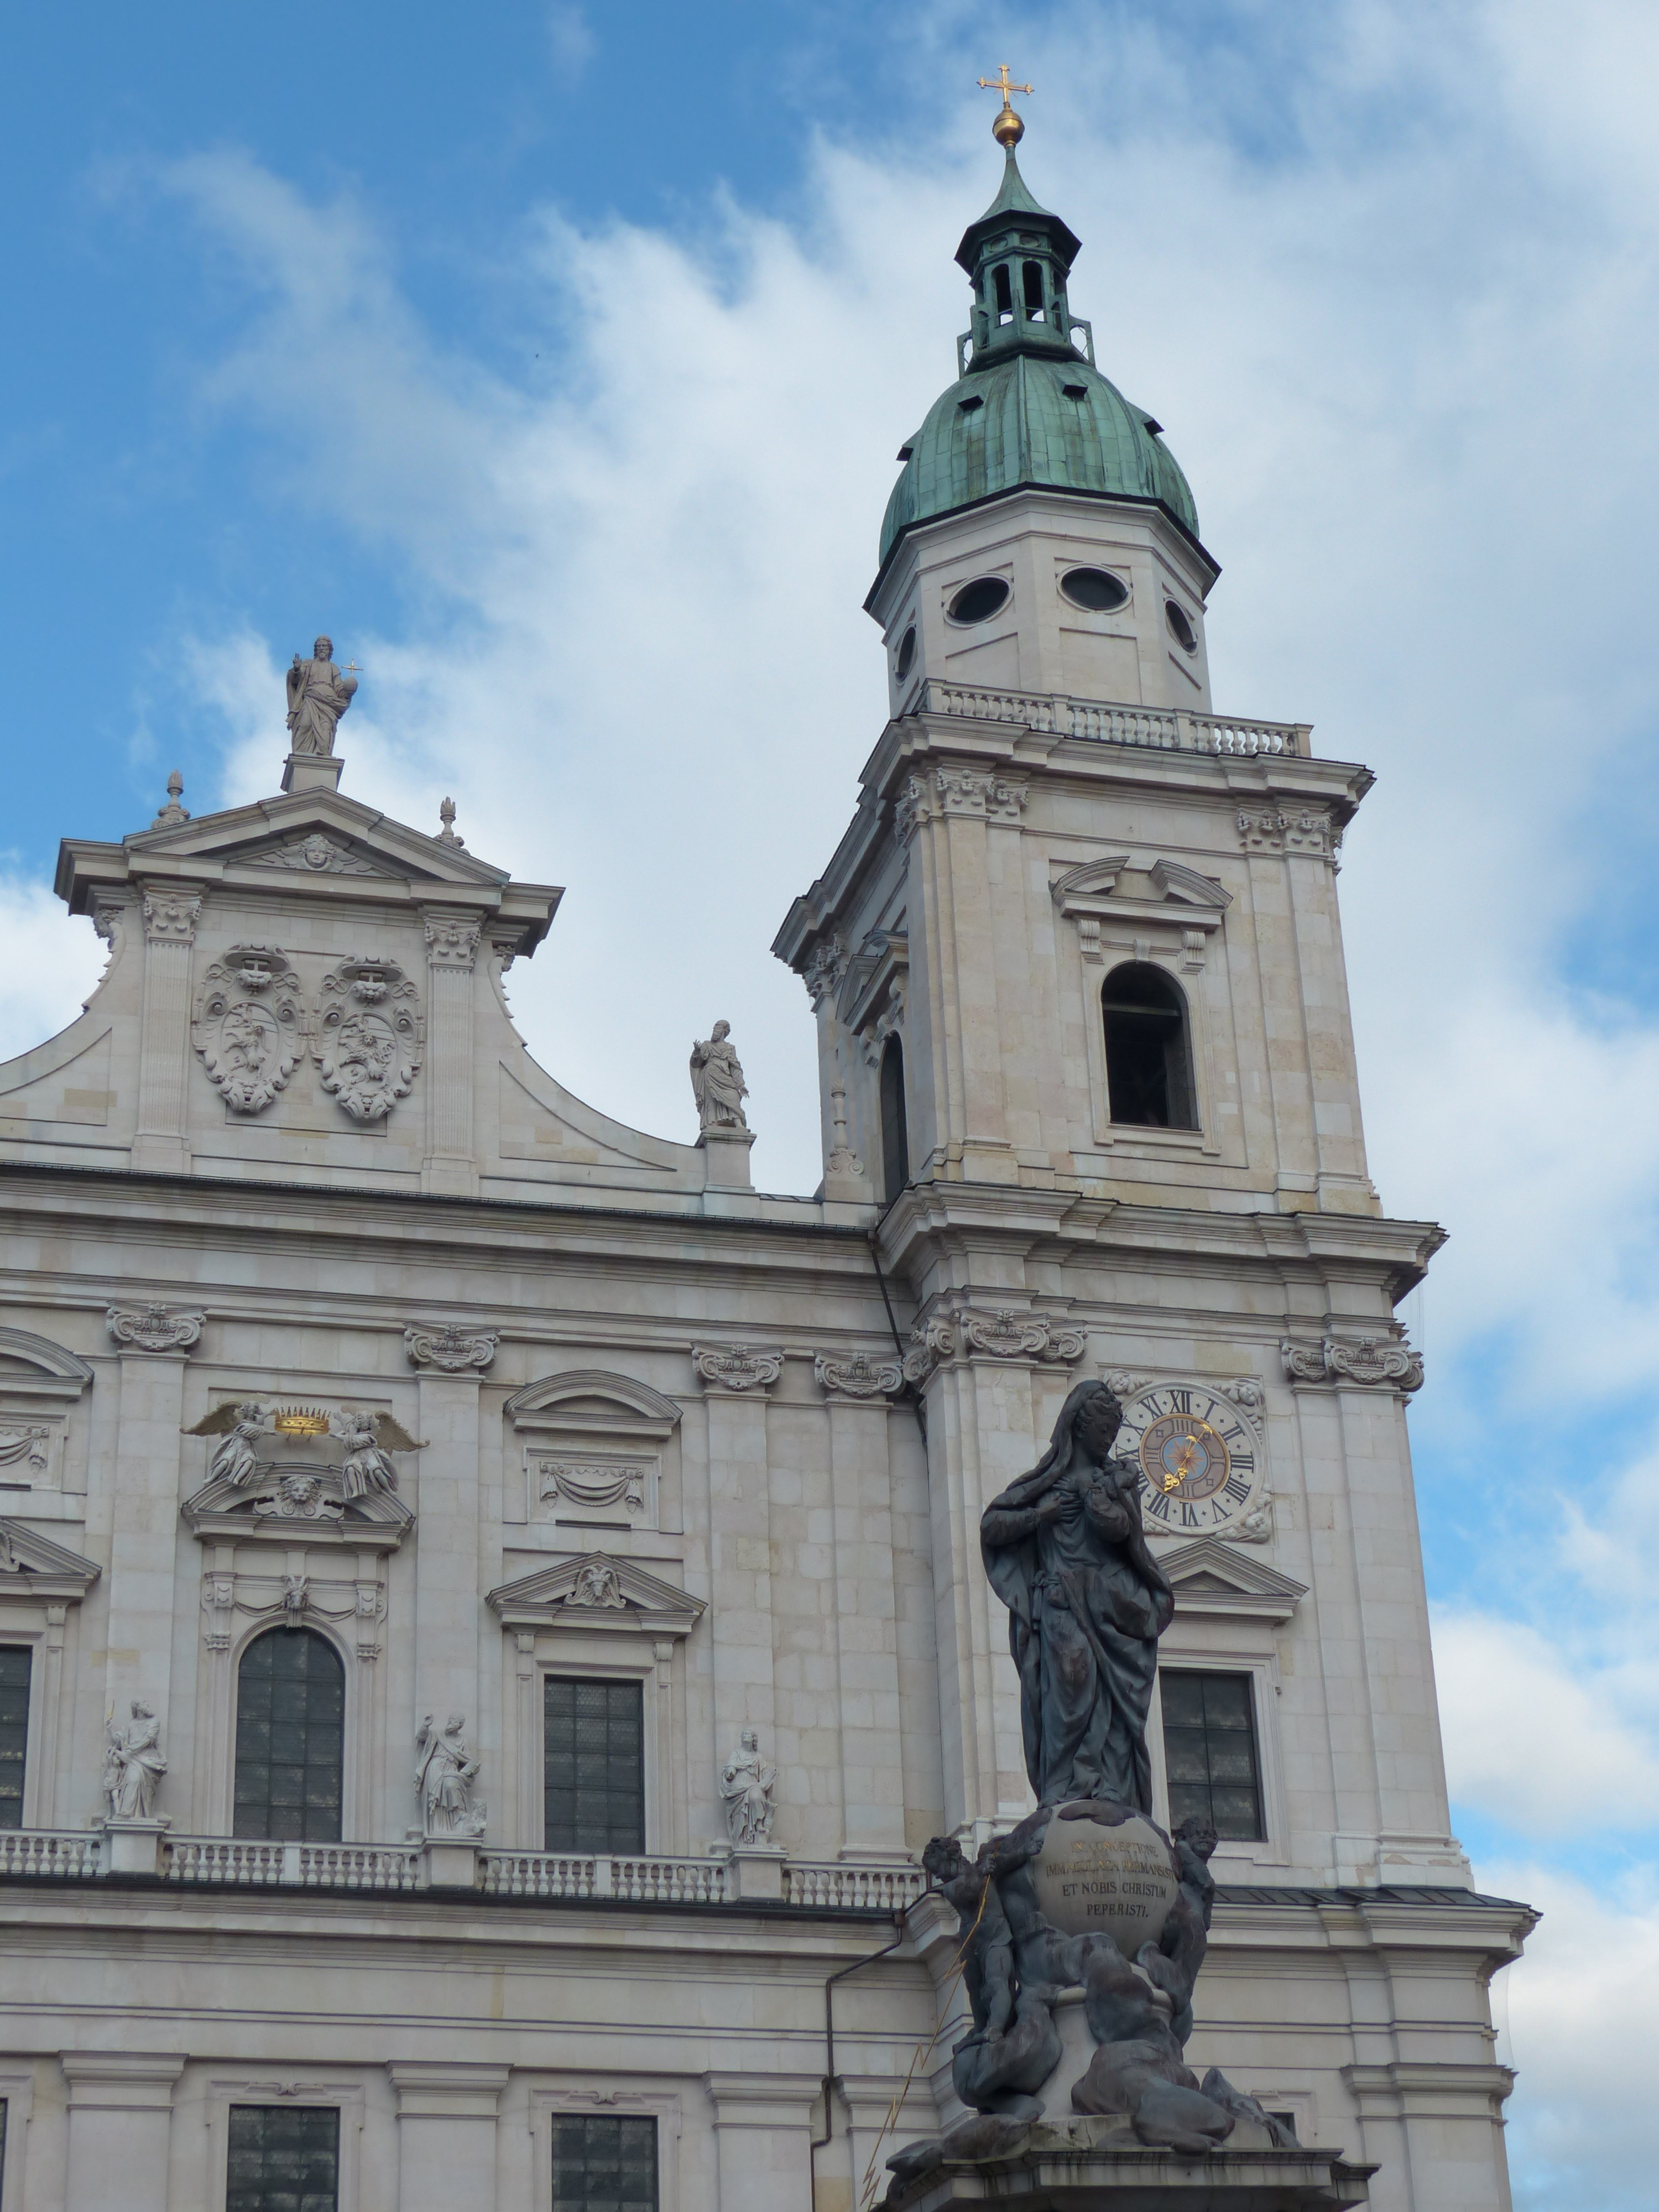
monument, statue, pillar, tower, landmark, italy, facade, church, cathedral, place of worship, globe, bell tower, austria, figure, towers, steeple, towering, marble, limestone, nave, unesco, basilica, dome, dom, gorgeous, baroque, salzburg, transept, virgil, historic preservation, unesco world heritage, marian column, cathedral square, baroque building, historic centre, world heritage site, still image, roman catholic, salzburg cathedral, pilasters, monumental statue, maria immaculata, figural decorations, archdiocese of salzburg, rupert, wolfgang hagenauer, johann baptist hagenauer, lead character, sigmund graf schrattenbach, allegorical representations, barockklassizirend, west factory, untersberg marble, similar to marble, page towers, belt cornice work, tuscan pilasters, ionic pilasters, corinthian pilasters, tambour floor